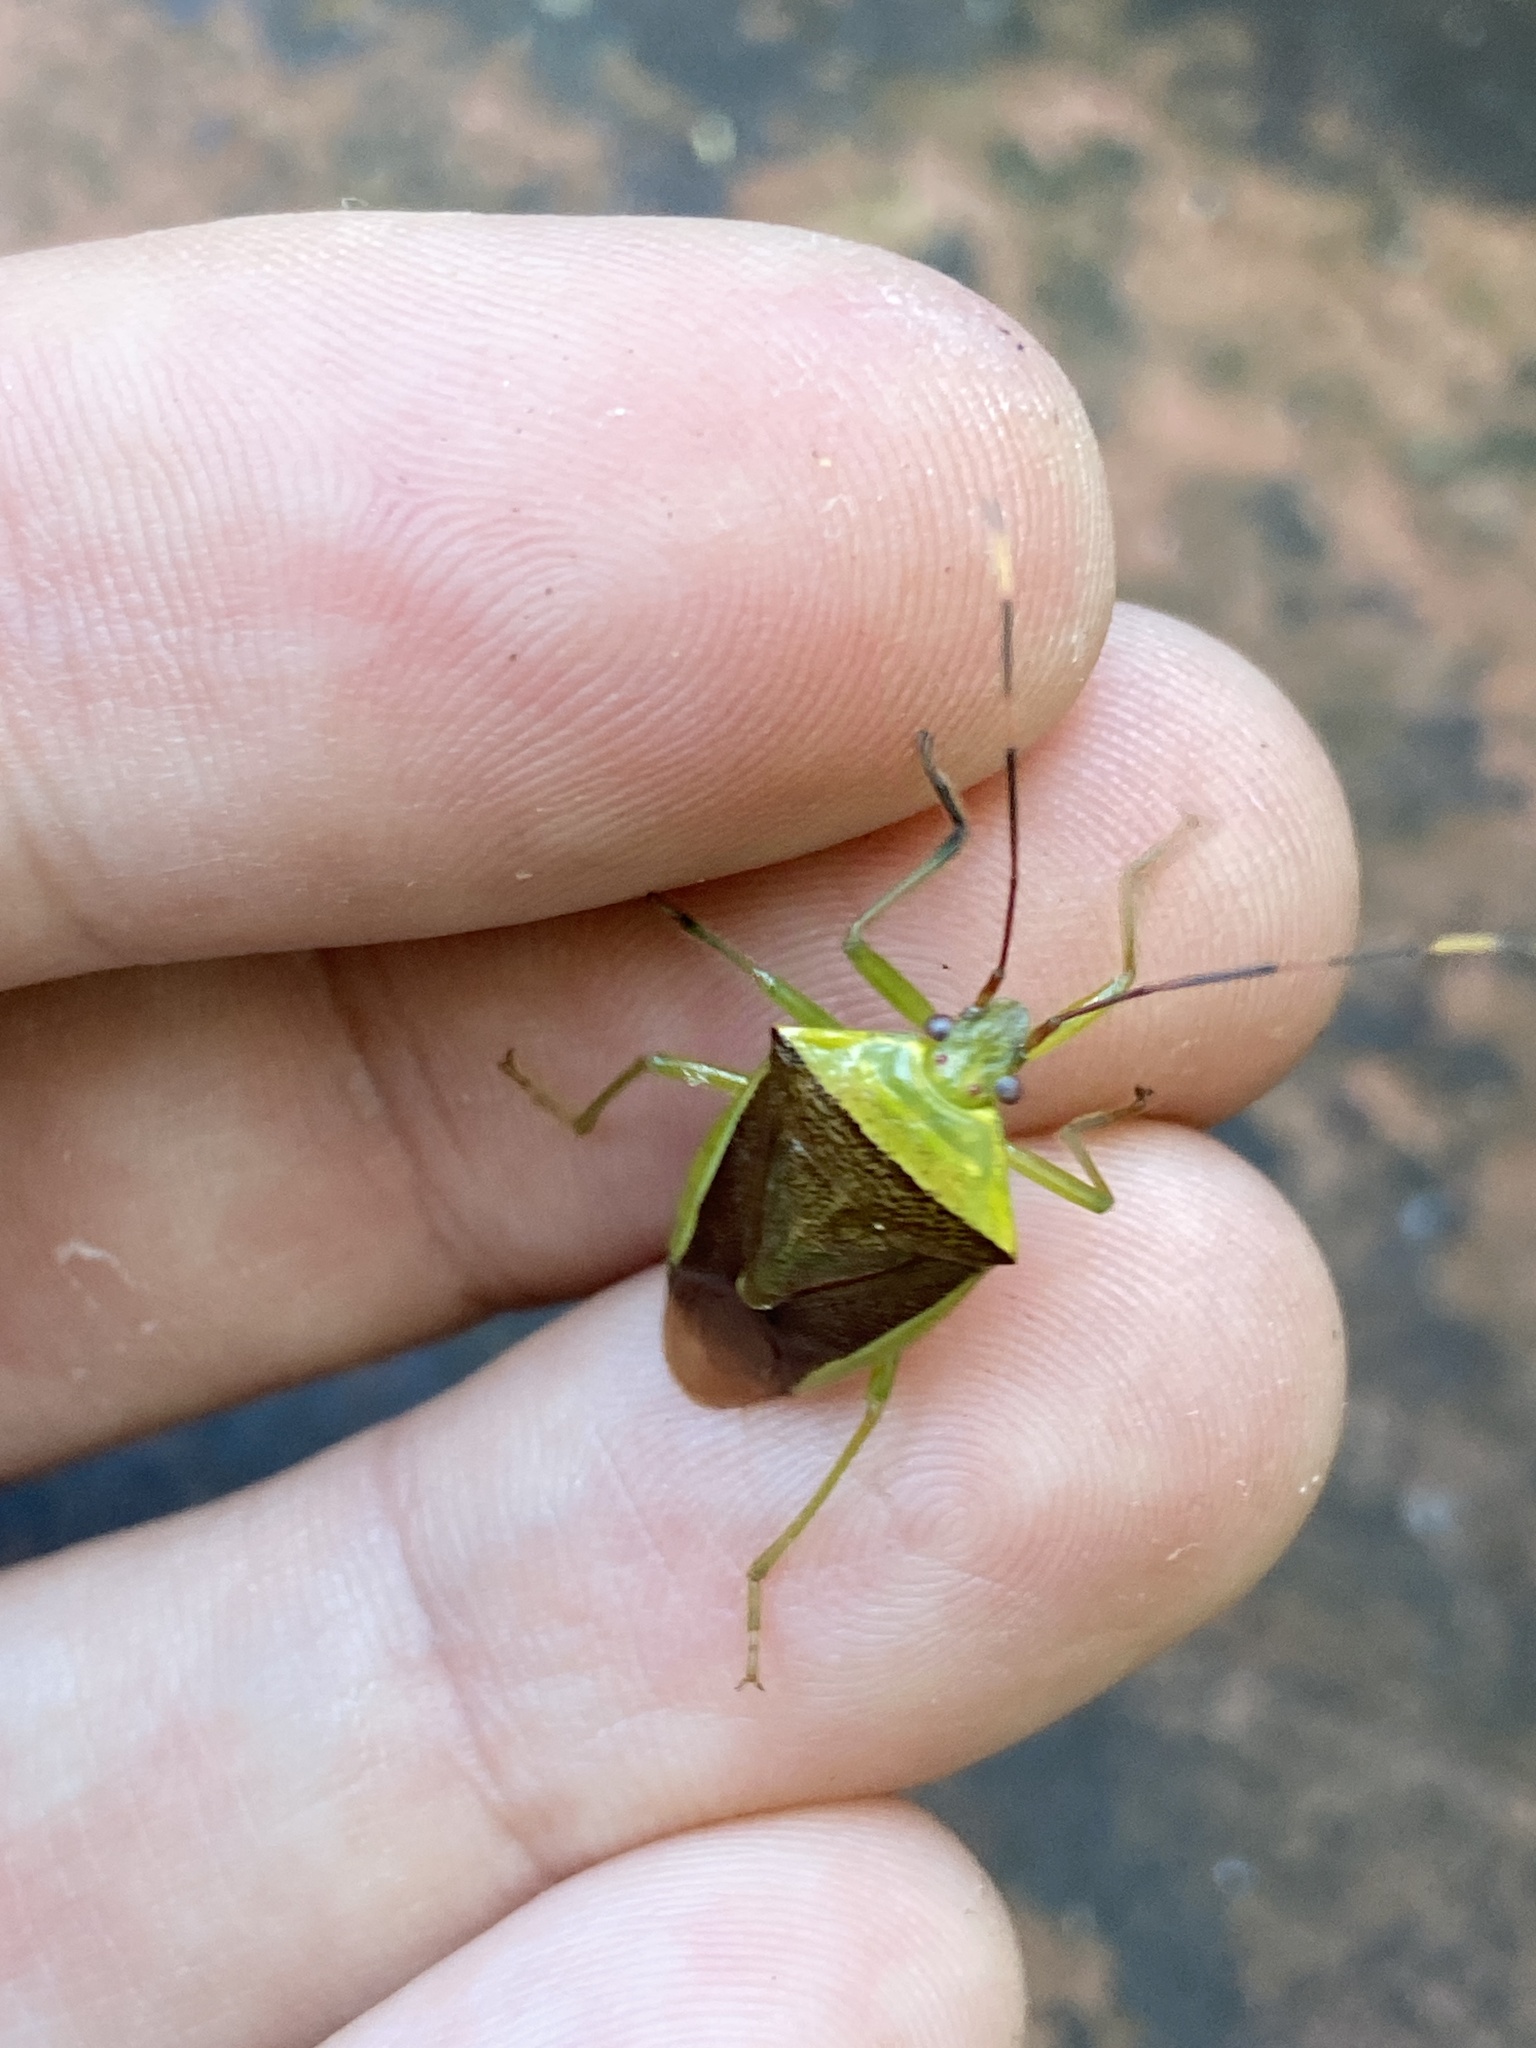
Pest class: stink_bug